Nissan CD engine

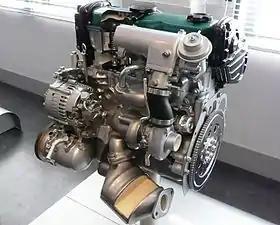
CD20T engine at the Nissan Engine Museum

The Nissan CD engine is a diesel version of the Nissan CA engine that replaced the Nissan LD four-cylinder engine. They have a cast-iron block and alloy head. It was used from 1980 to the late 1990s until it was replaced by the Nissan YD engine.